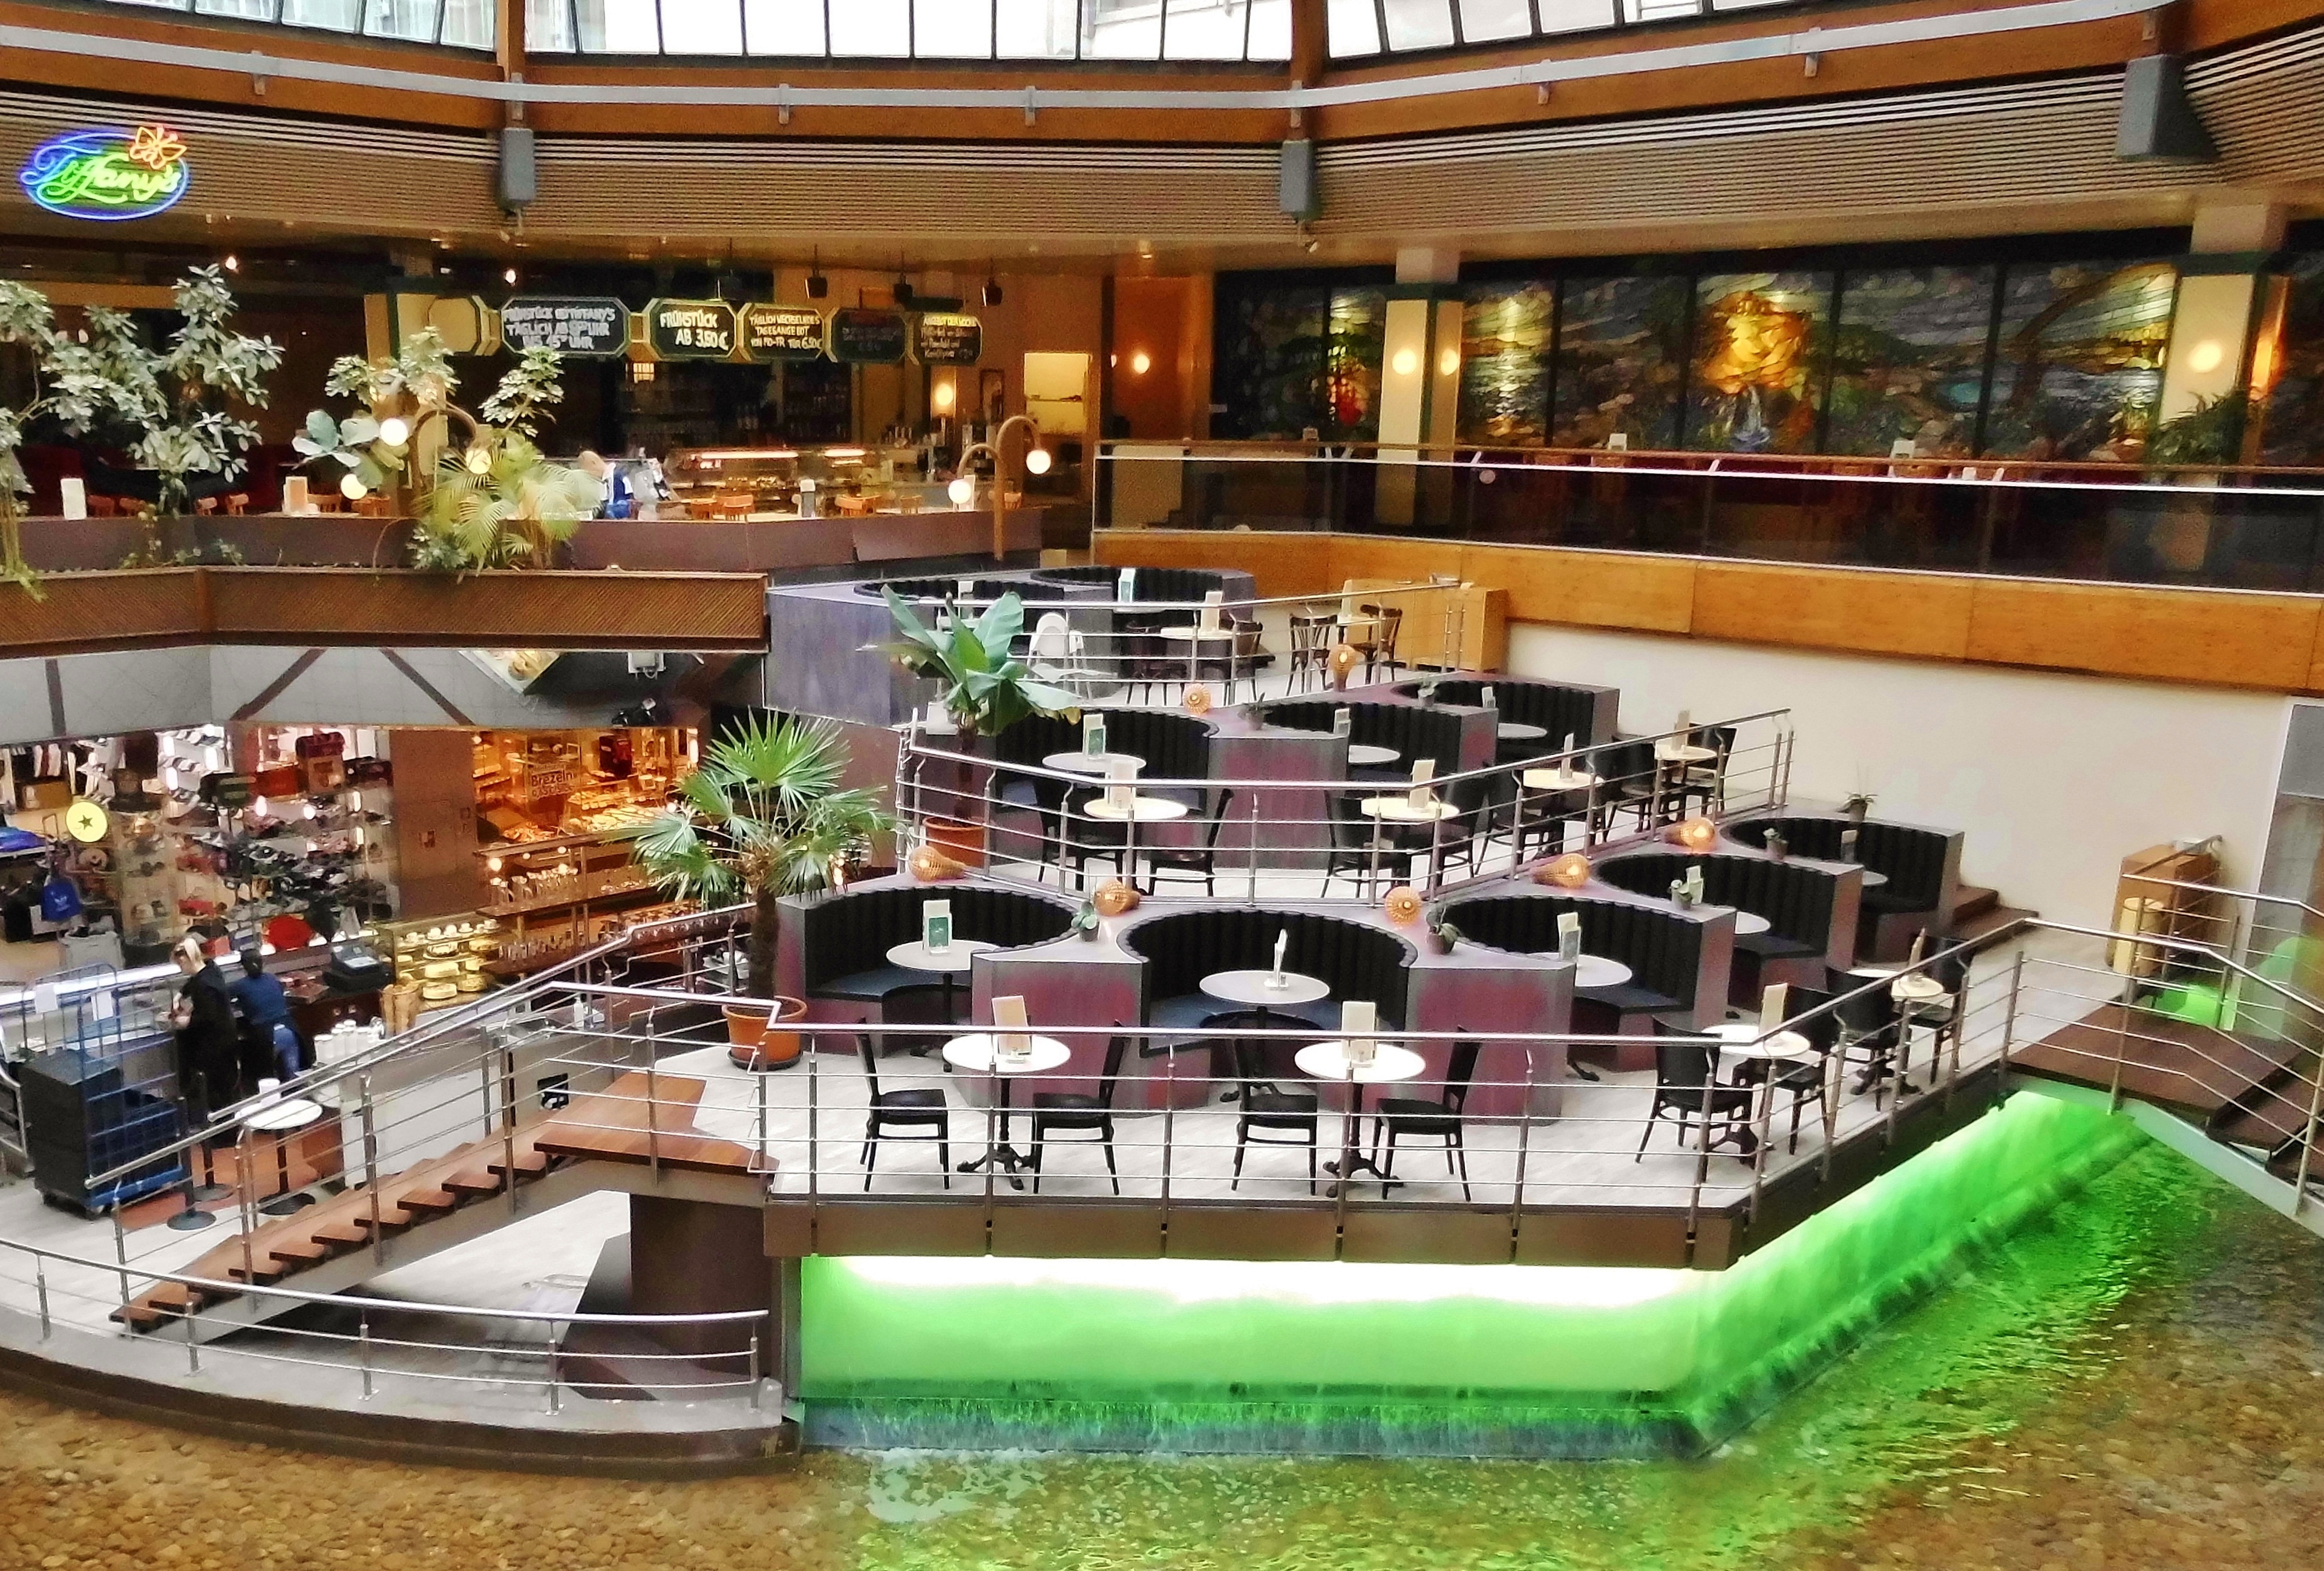
restaurant, meal, food, buffet, berlin, europa center, tiffany's